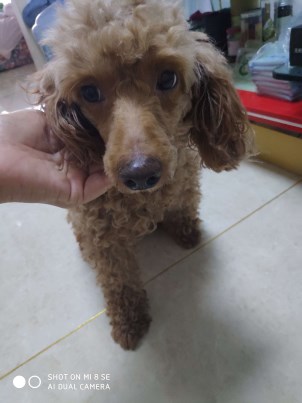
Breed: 7449-n000128-teddy